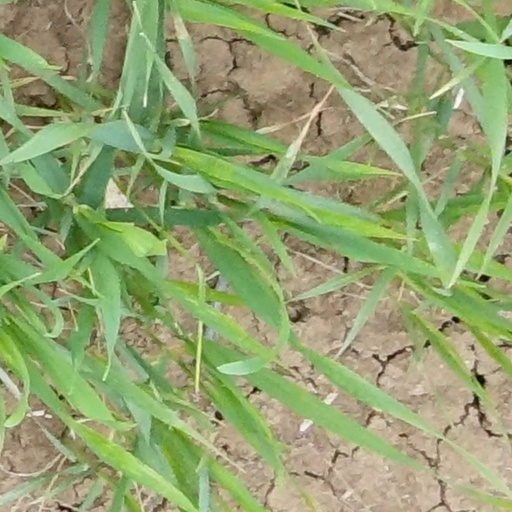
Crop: wheat